Ellen G. White

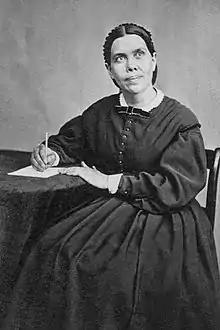
White in 1864

Ellen Gould White (née Harmon; November 26, 1827 – July 16, 1915) was an American author, and was both the prophet and a co-founder of the Seventh-day Adventist Church. Along with other Adventist leaders, such as Joseph Bates and her husband James White, she was influential within a small group of early Adventists who formed what became known as the Seventh-day Adventist Church. White is considered a leading figure in American vegetarian history. "Smithsonian" named her among the "100 Most Significant Americans of All Time".